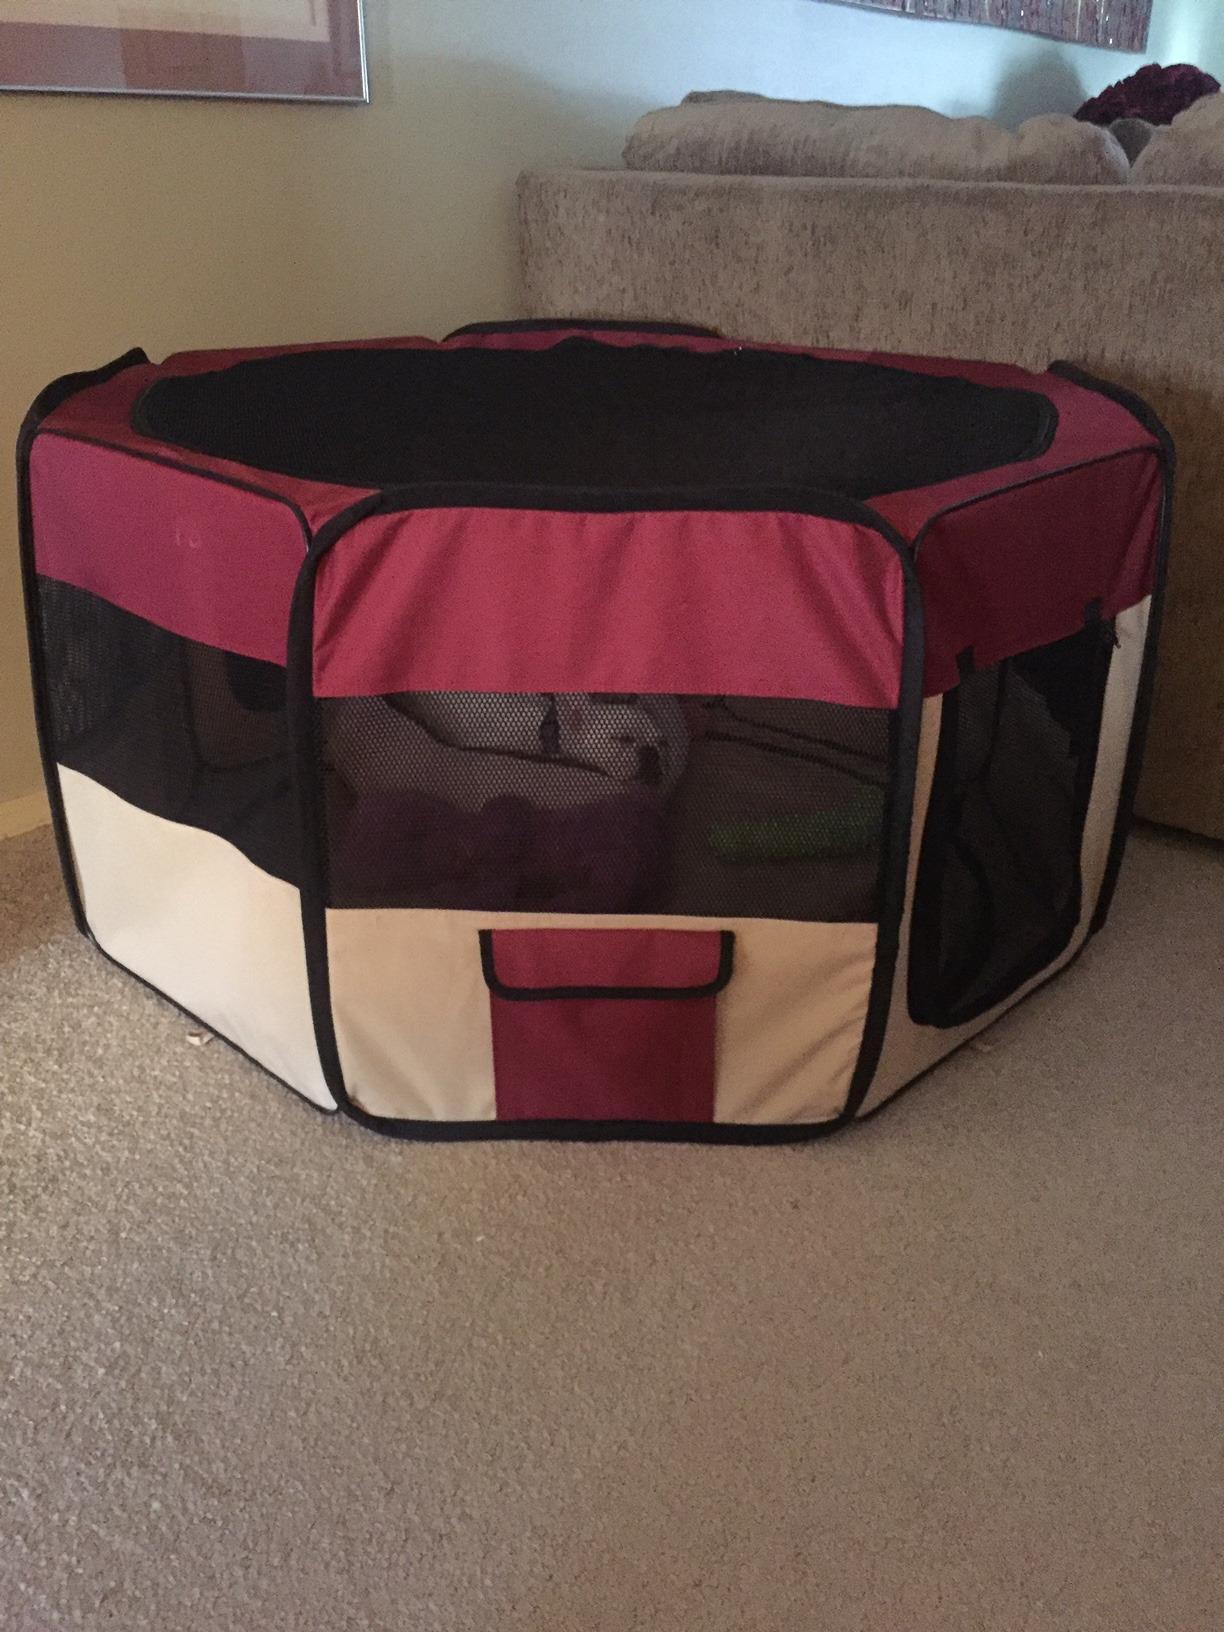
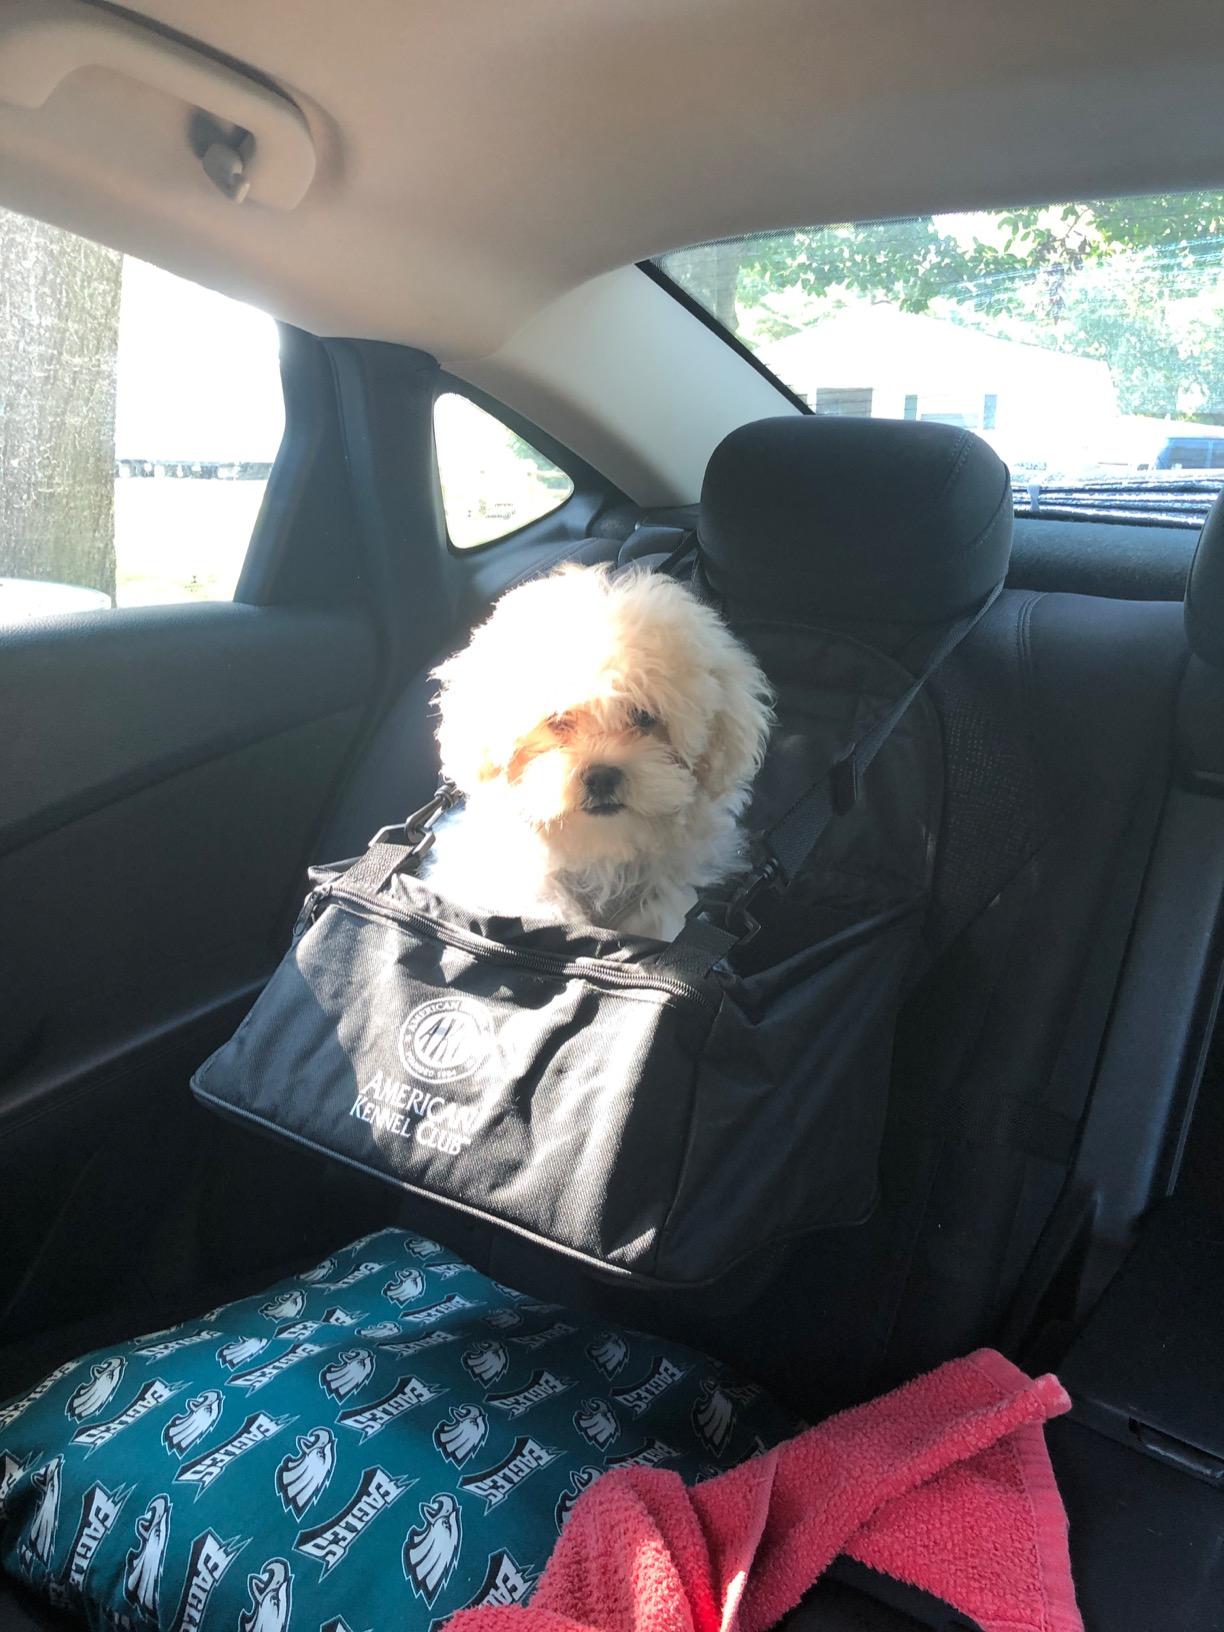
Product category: items_kennel
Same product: no